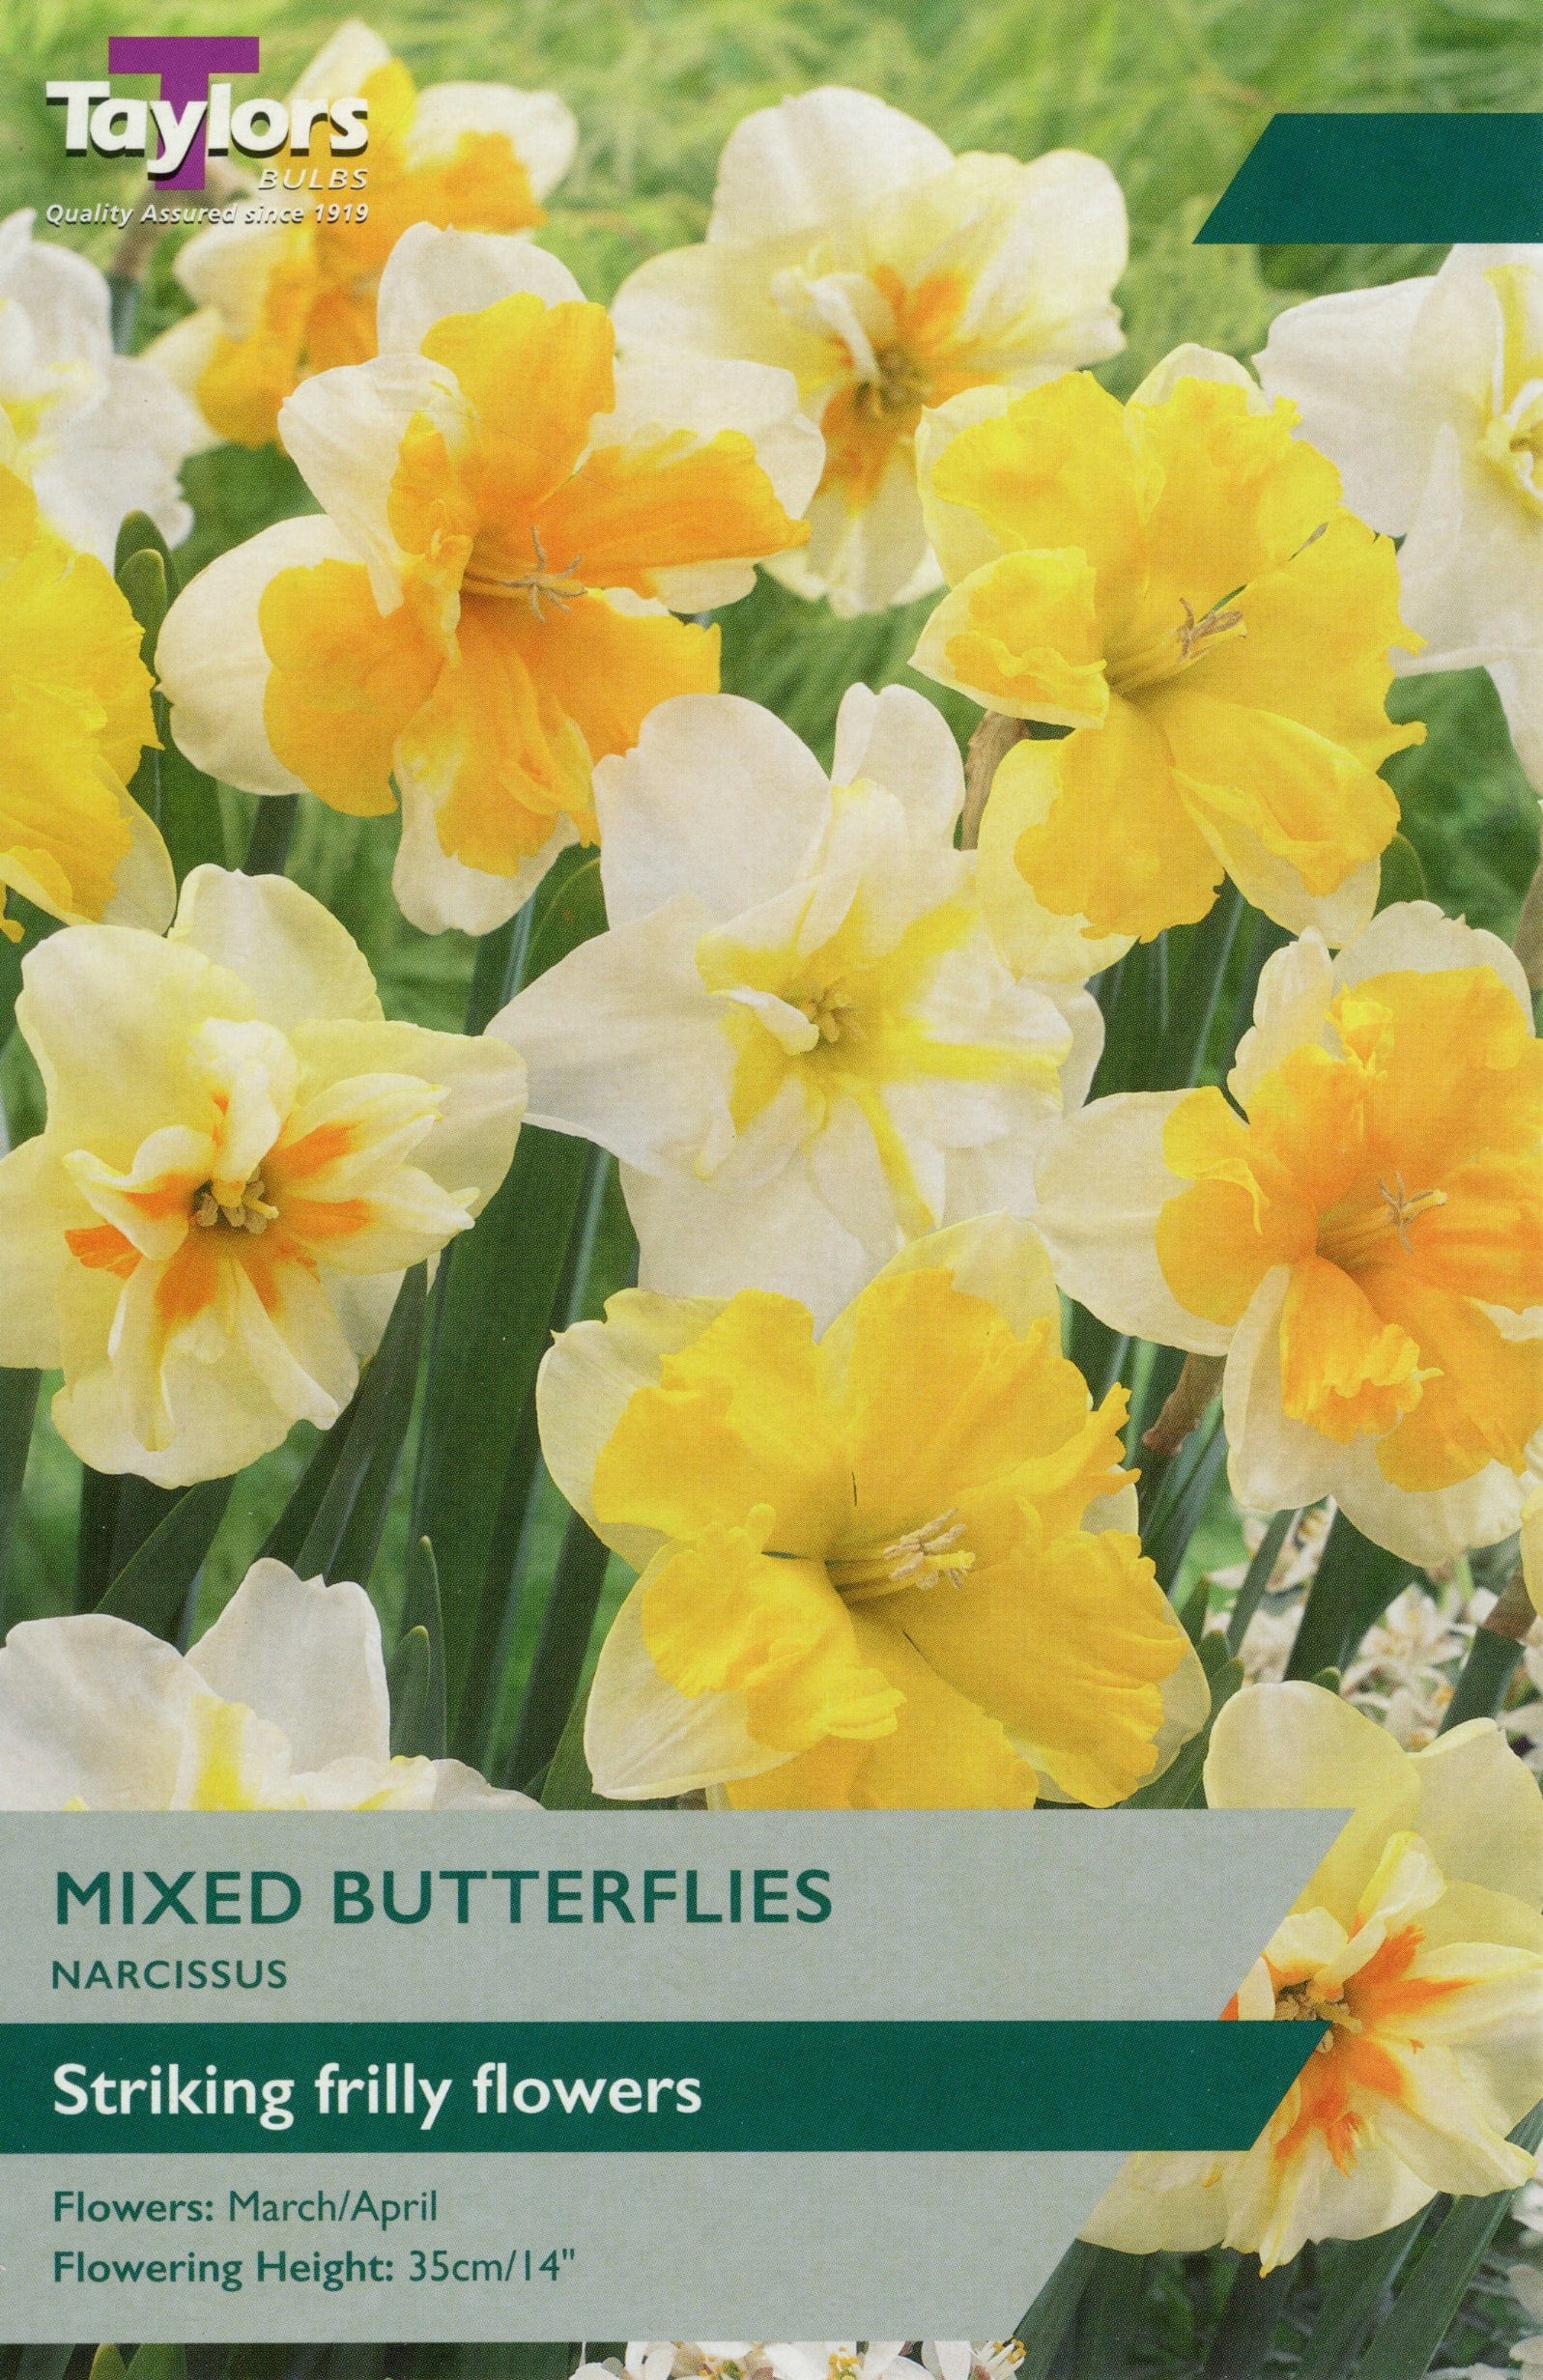
Taylors Bulbs Narcissus Butterflies mix pack of 7
Narcissus Butterflies mix A colourful mix of daffodils in soft shades of yellow, orange, cream and apricot. With their intricately ruffled and split centres, these butterfly daffodils add colour and interest to pots and borders in spring. A perfect mix of flowers for all purposes. Allow the foliage to die naturally as early removal can cause the bulb not to flower in the following year. Features Flowers year after year Plant September to December Flowers March/May Dimensions Reaches up to 35cm
Brand: Taylors
Category: Home & Garden > Plants > Seeds, Bulbs & Accessories > Plant & Flower Bulbs